Dallas Braden

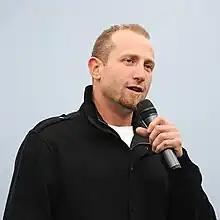
Braden in 2010

Dallas Lee Braden (born August 13, 1983) is an American former professional baseball player and television sports commentator. He played in Major League Baseball as a left-handed pitcher from to as a member of the Oakland Athletics. Braden pitched the 19th perfect game in Major League Baseball history, on May 9, 2010. The following season, shoulder problems were the first in a series of injuries that forced him to ultimately retire in 2014 after not throwing a pitch for two and a half seasons. After his playing career, Braden became a television baseball analyst.